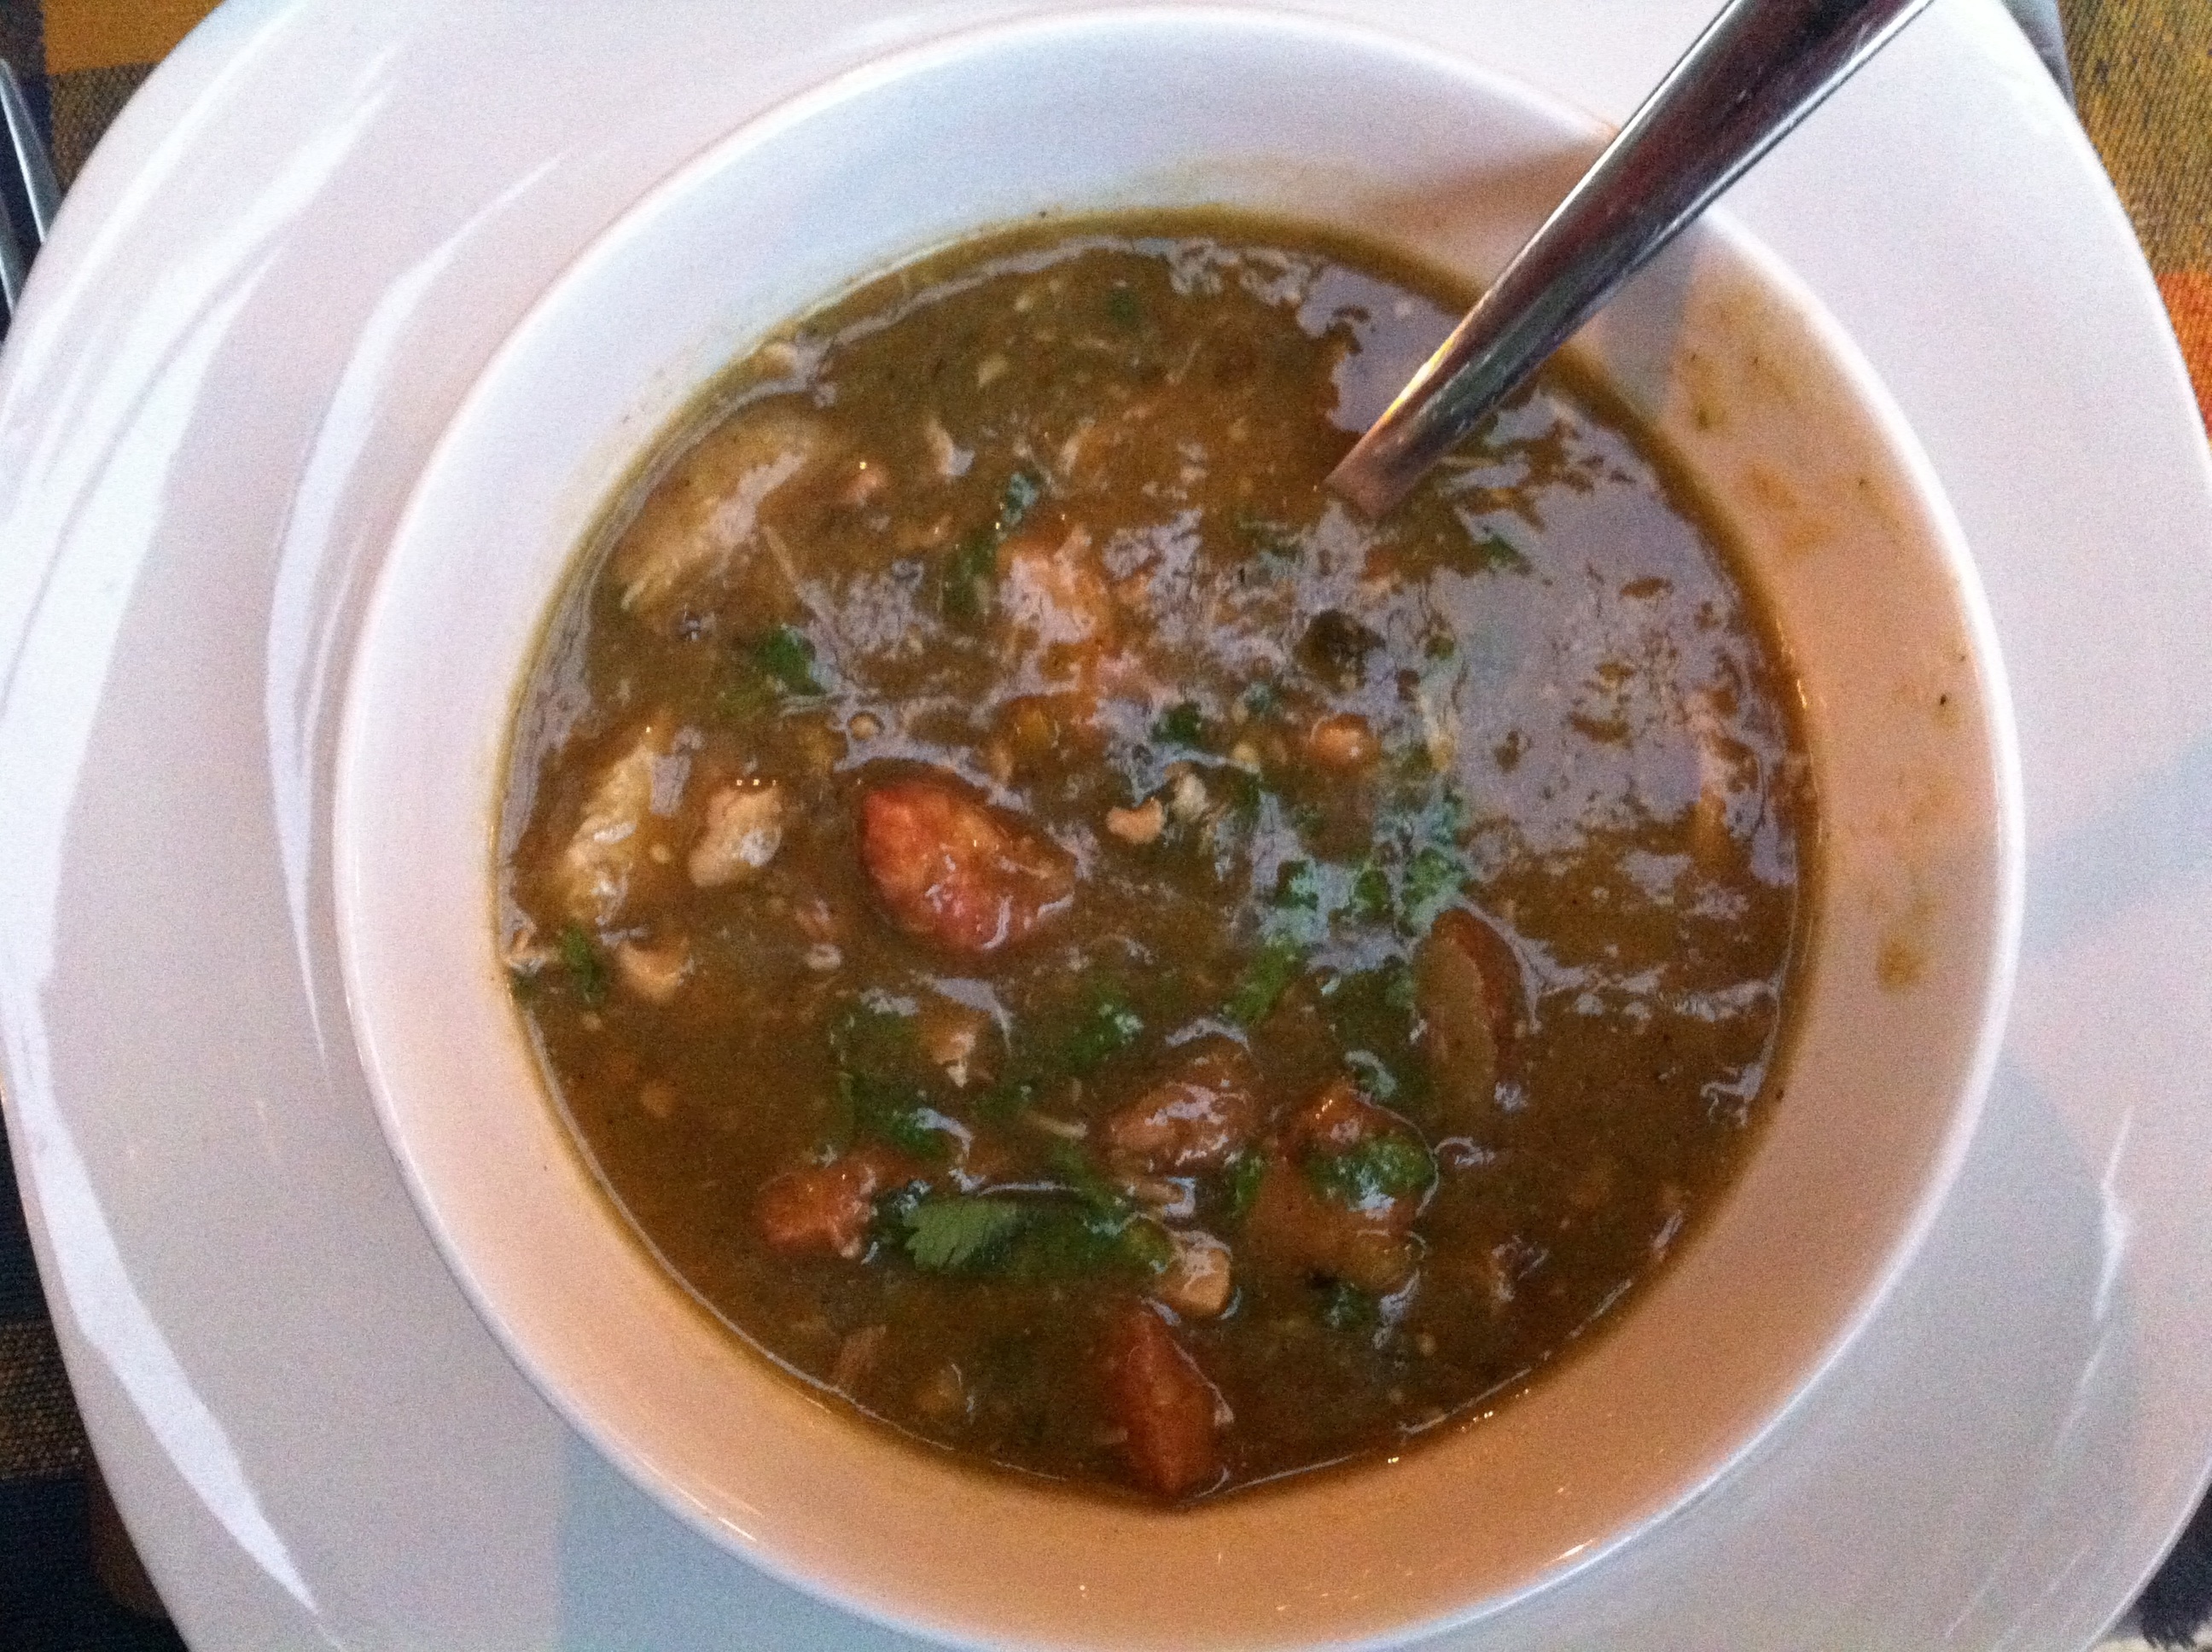
dish, food, produce, vegetable, cuisine, soup, stew, odyssey, curry, gumbo